Clingstone

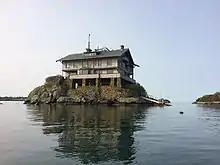
North-northwest view from the water of Clingstone.

Clingstone is a house built in 1905, perched atop a small, rocky island in an island group called "The Dumplings" in Narragansett Bay, near Jamestown, Rhode Island.